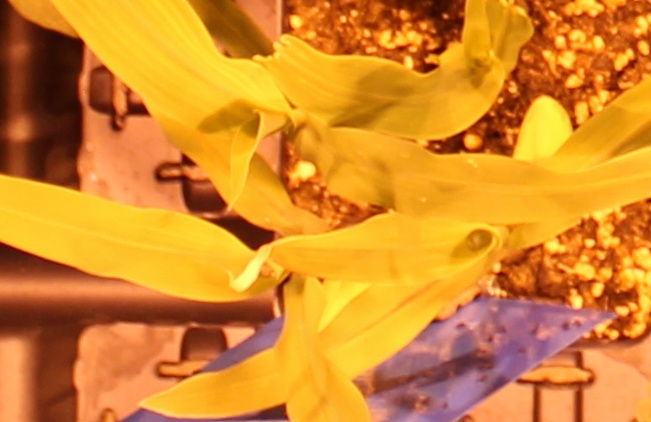
Label: Corn